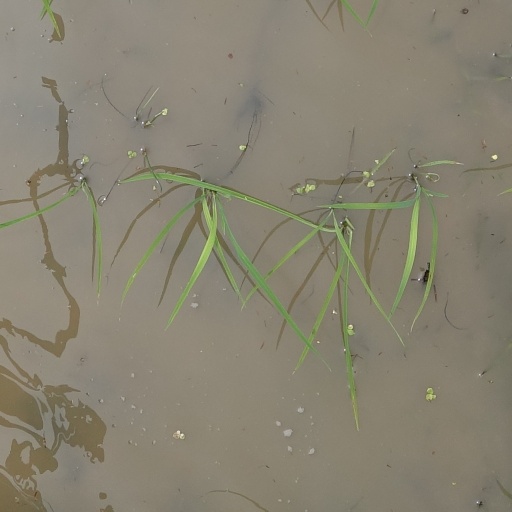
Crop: rice